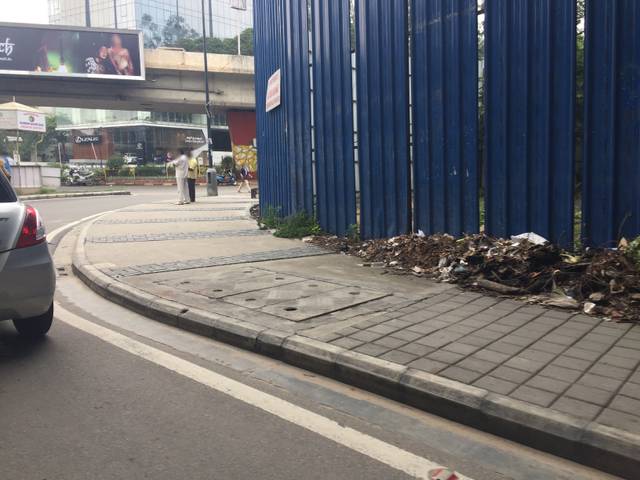
Region: India
Coordinates: 12.965, 77.597